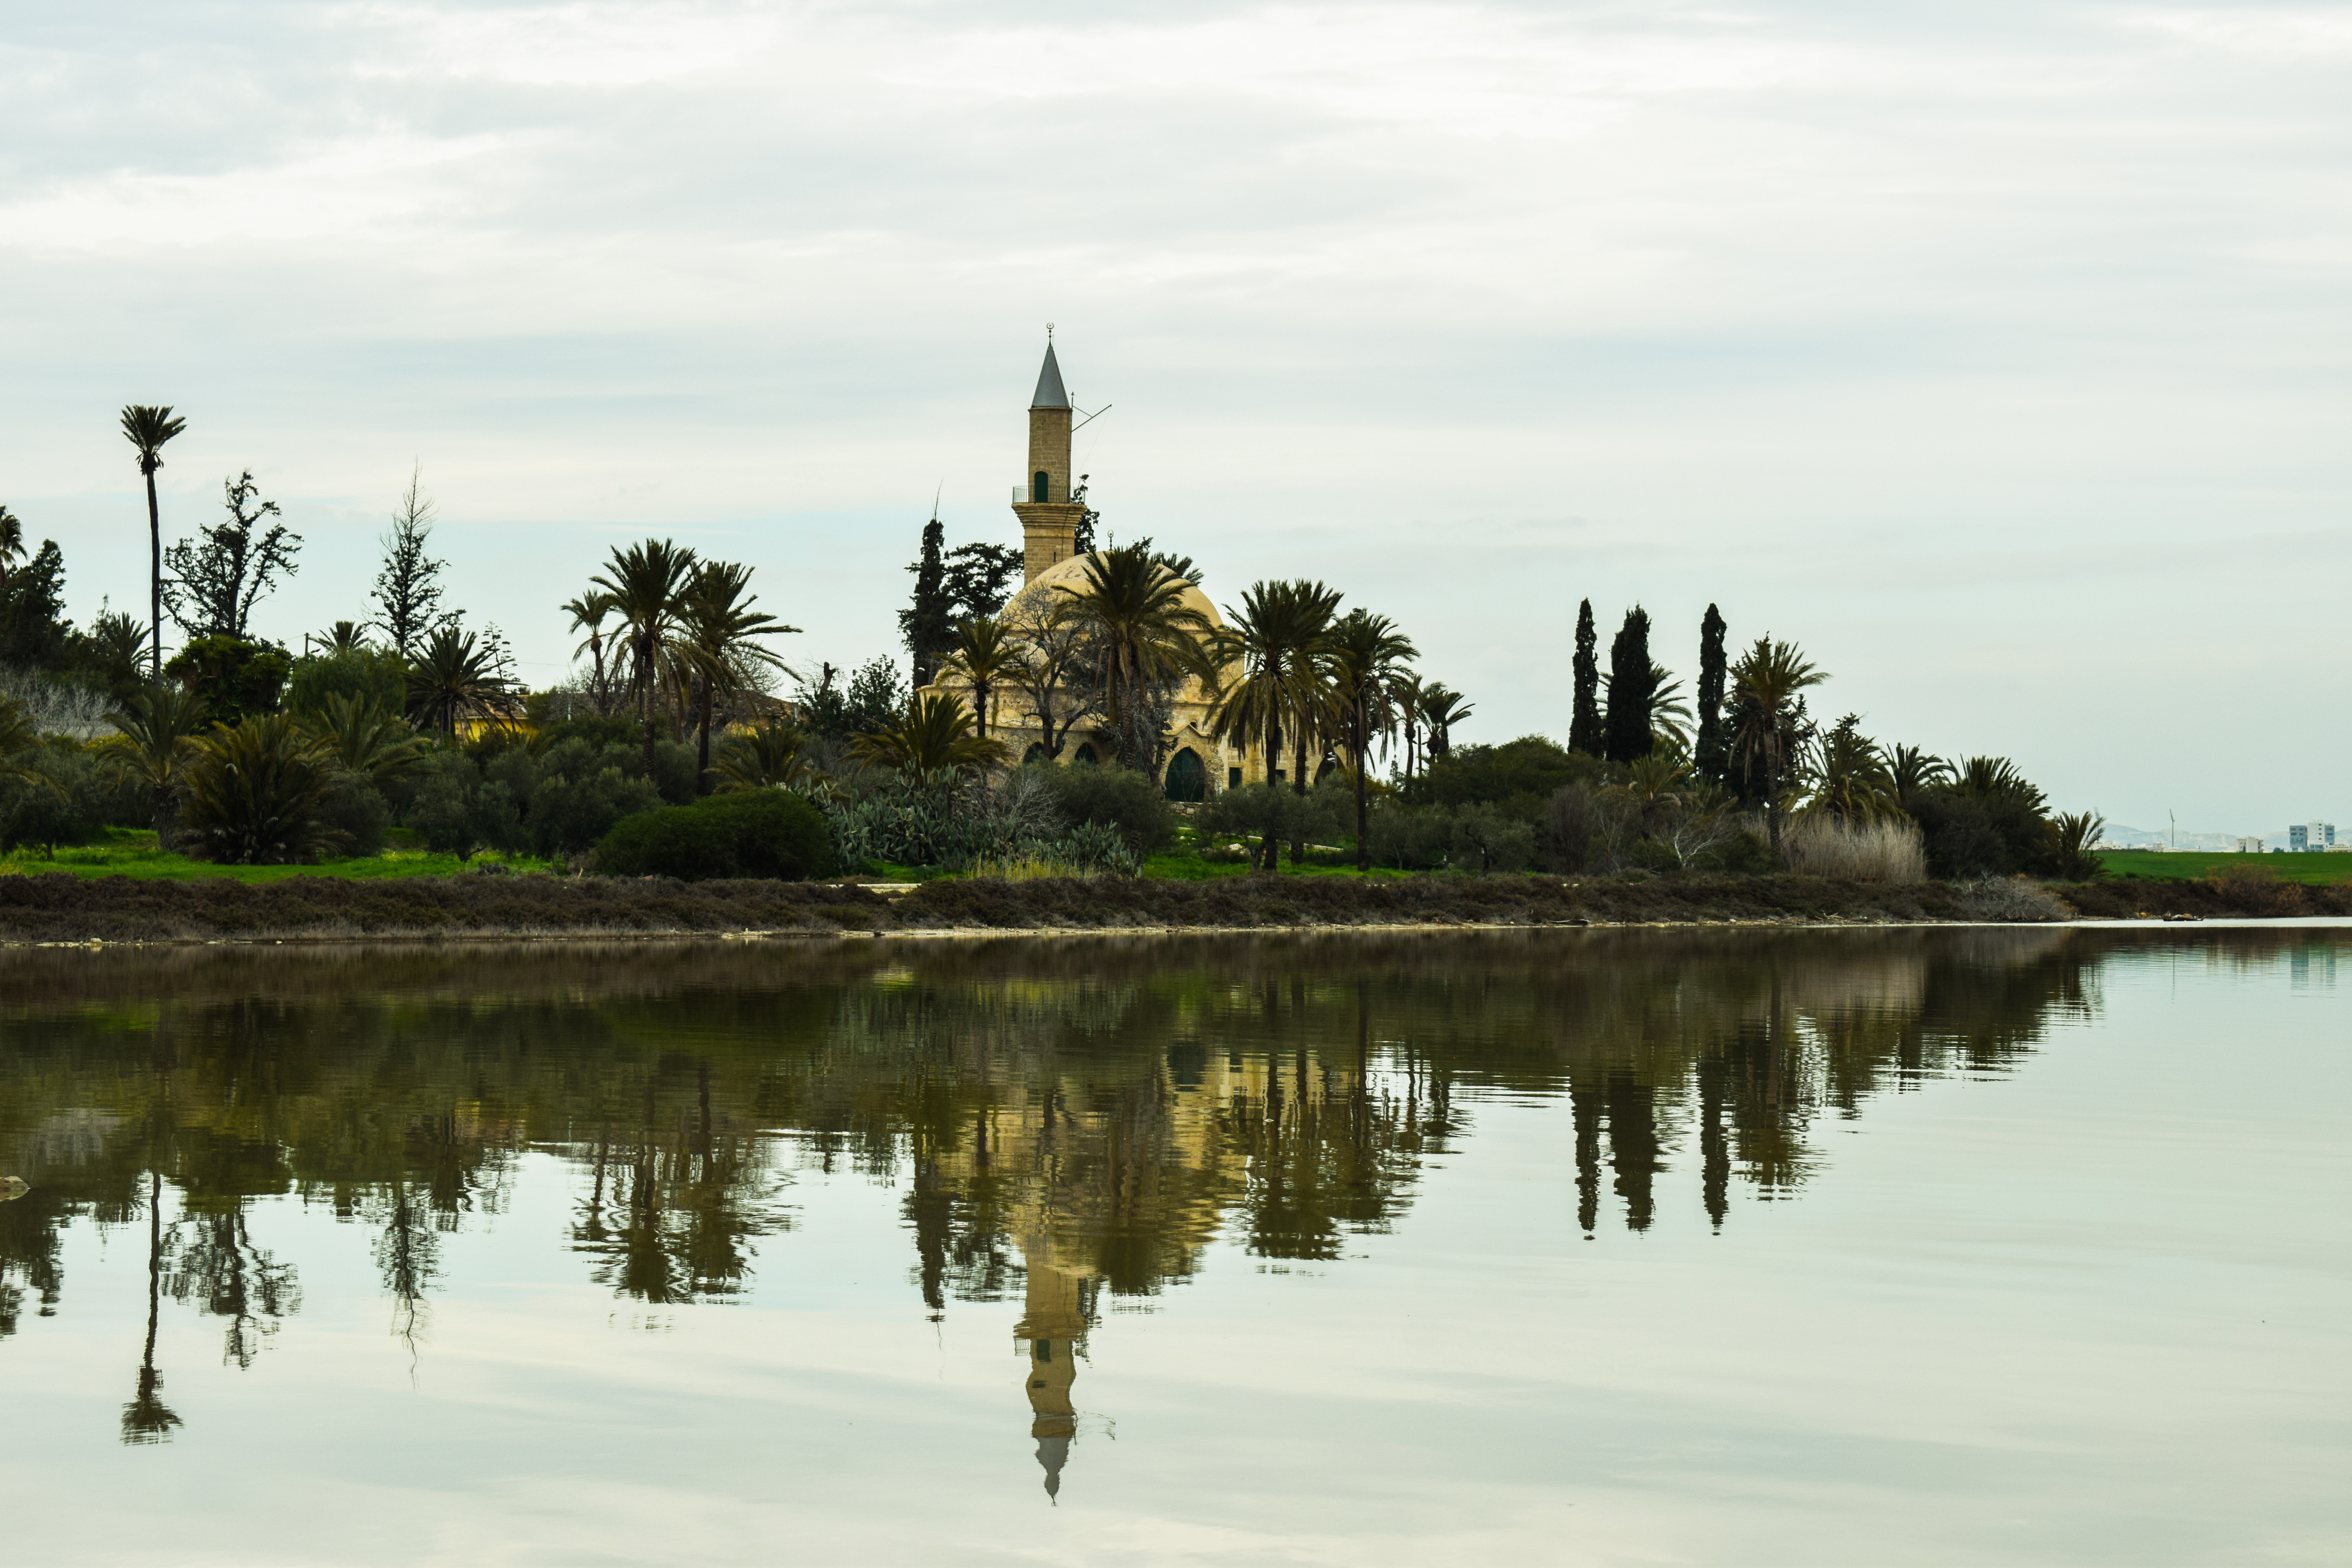
landscape, tree, water, shore, lake, river, pond, reflection, tower, religion, waterway, wetland, reflections, mosque, islam, cyprus, ottoman, salt lake, larnaca, woody plant, hala sultan tekke